2015 6 Hours of Shanghai

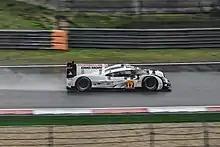
The Winning #17 Porsche Team Porsche 919 Hybrid

The 2015 6 Hours of Shanghai was an endurance sports car racing event held at the Shanghai International Circuit, Shanghai, China on 30 October–1 November 2015, and served as the seventh race of the 2015 FIA World Endurance Championship season. Porsche's Timo Bernhard, Brendon Hartley and Mark Webber won the race driving the No. 17 Porsche 919 Hybrid car.